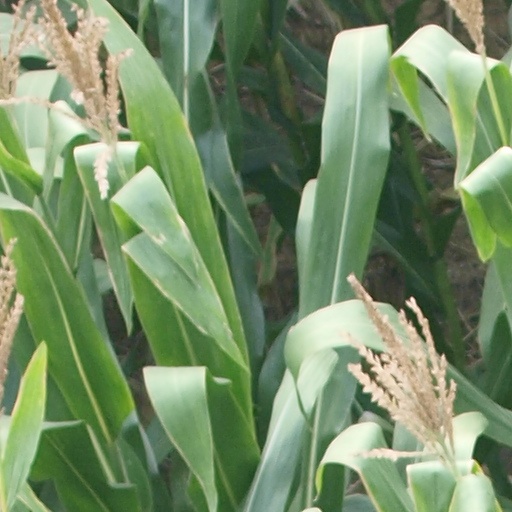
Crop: maize; corn